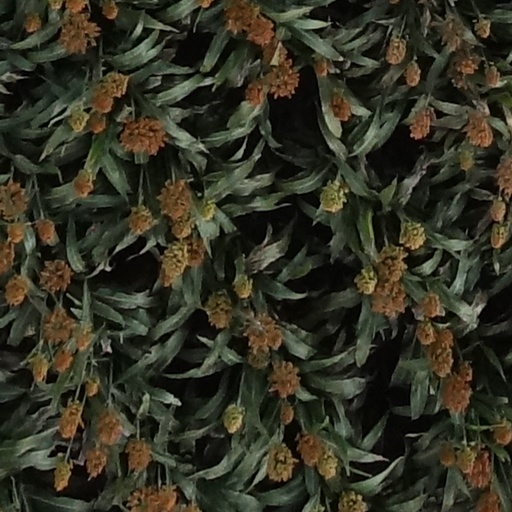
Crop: sorghum